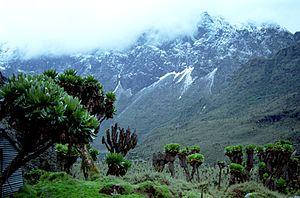
Le Rwenzori, chaîne du Rwenzori ou monts Rwenzori, aussi orthographié jusqu'en 1980 Ruwenzori, parfois identifiées comme étant les légendaires montagnes de la Lune de l'Égypte antique et plus tard des Grecs anciens, est une petite chaîne de montagnes de l'Afrique centrale, située sur la frontière entre l'Ouganda et la République démocratique du Congo, culminant à 5 109 mètres d'altitude au pic Marguerite, ce qui en fait le troisième sommet d'Afrique après le Kilimandjaro et le mont Kenya. C'est une des rares montagnes englacées d'Afrique avec le Kilimandjaro ou encore le mont Kenya. Les glaciers pourraient cependant disparaître en raison du réchauffement climatique.